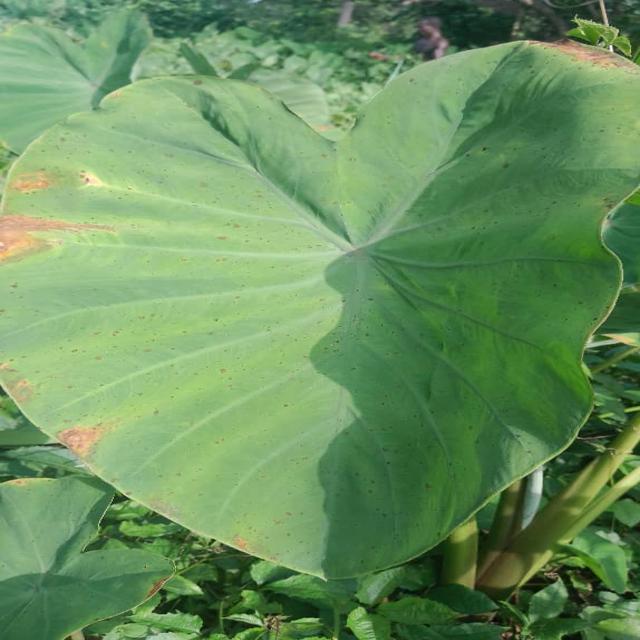
Label: Early_Blight